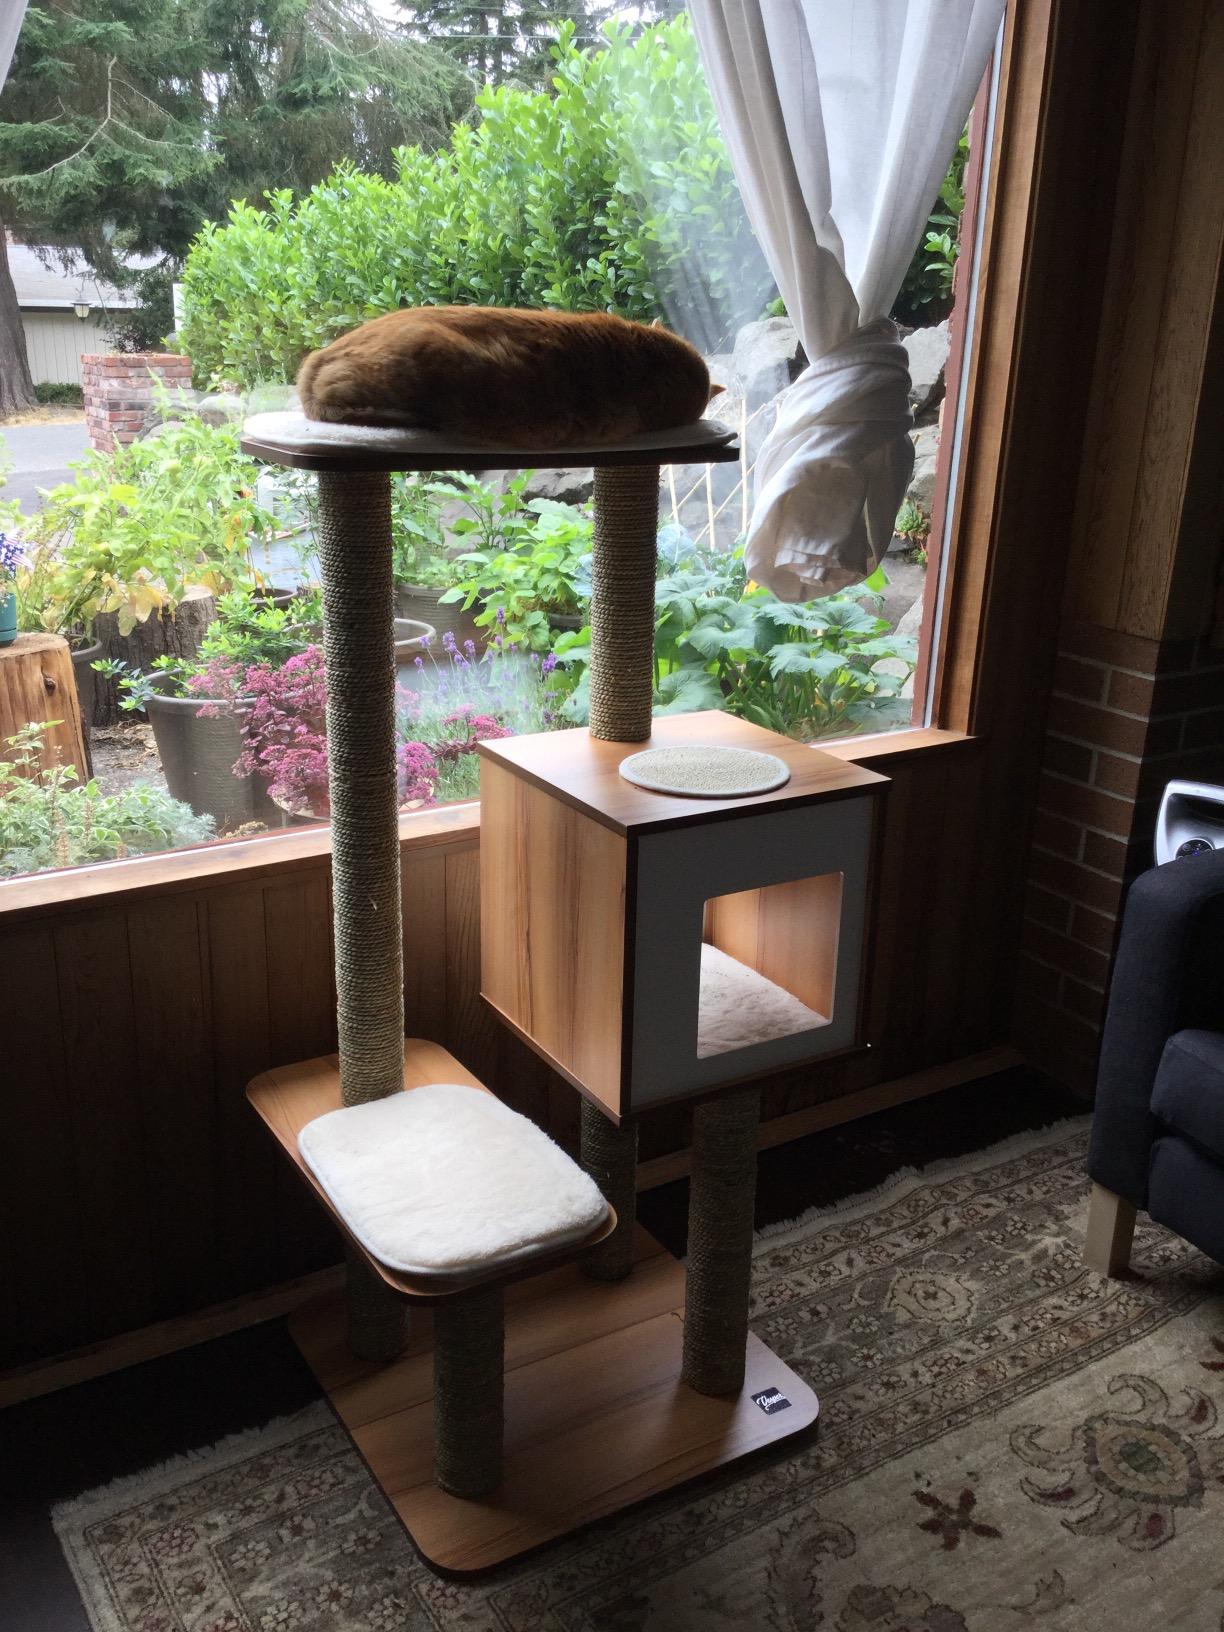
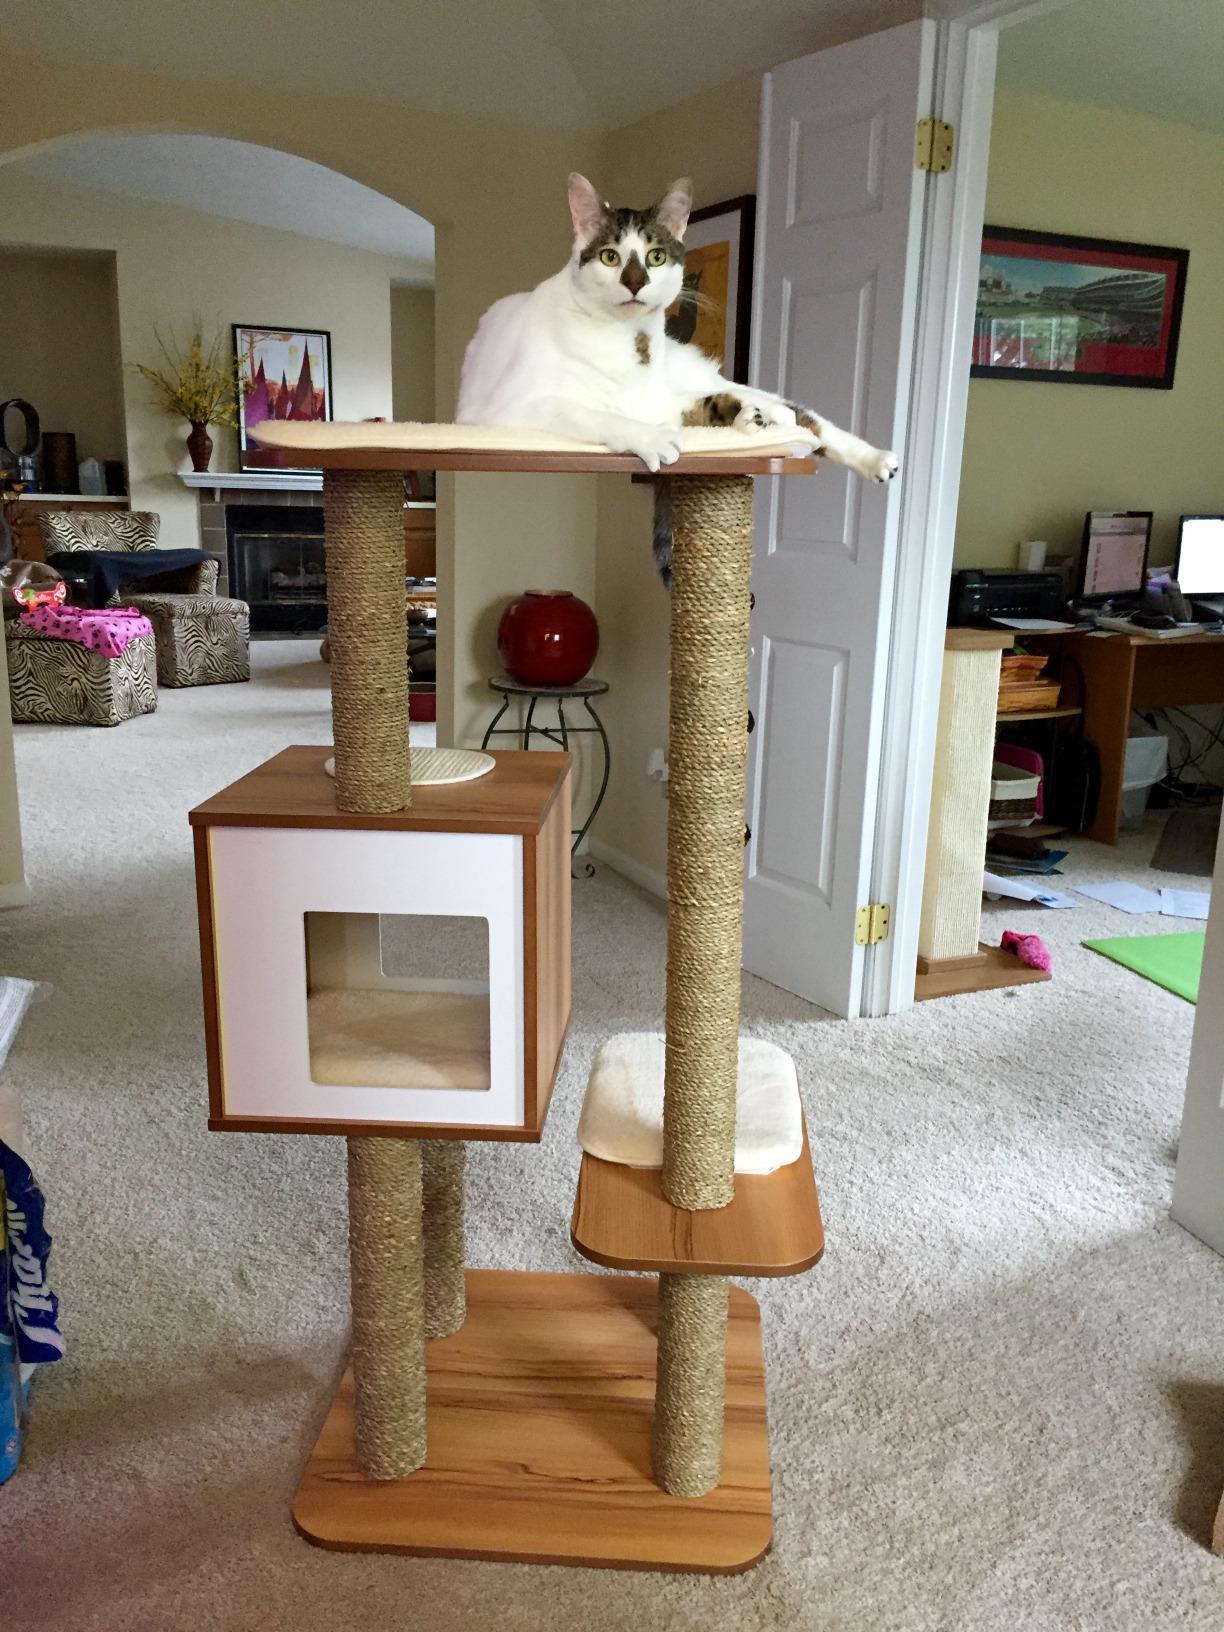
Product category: items_cat tree
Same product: yes